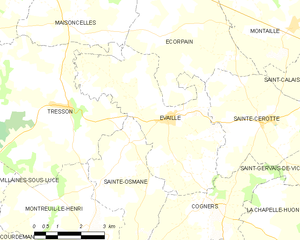
Carte des communes françaises